Solitary Islands Marine Park

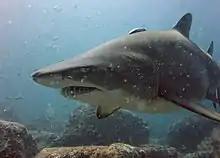
Grey Nurse Shark

858 species of fish are found in the Solitary Islands Marine Park. The area around Pimpernel Rock, at the northern end of the Solitary Islands Marine Reserve (Commonwealth Waters) is favoured by the endangered Grey nurse shark ("Carcharias taurus"), who has a preference for gutters in reefs and submarine caves. However the most significant habitat for the grey nurse shark in the Marine Park is South Solitary Island, though they do occur throughout the park. The Great white shark ("Carcharodon carcharias") is also seen around Pimpernel Rock. There are many species of reef fish in the Park, including snapper ("Pagrus auratus"), tusk fish ("Choerodon venustus"), blue morwong ("Nemadactylus douglasii") and pearl perch ("Glaucosoma scapulare") as well as pelagic species such as kingfish ("Seriola lalandi") that are attractive to commercial and recreational fishermen. Commercial fishing fleets operate from Coffs Harbour and Wooli.